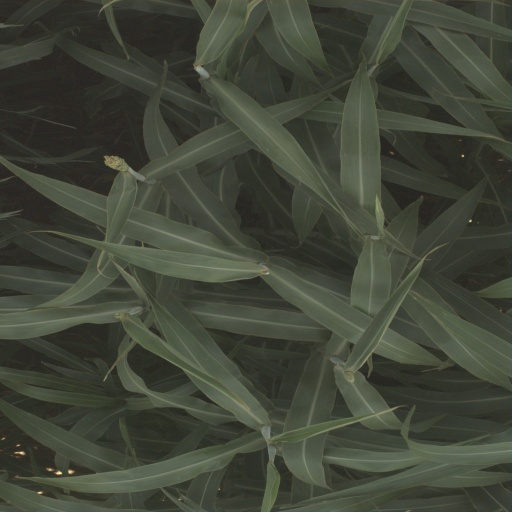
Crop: sorghum